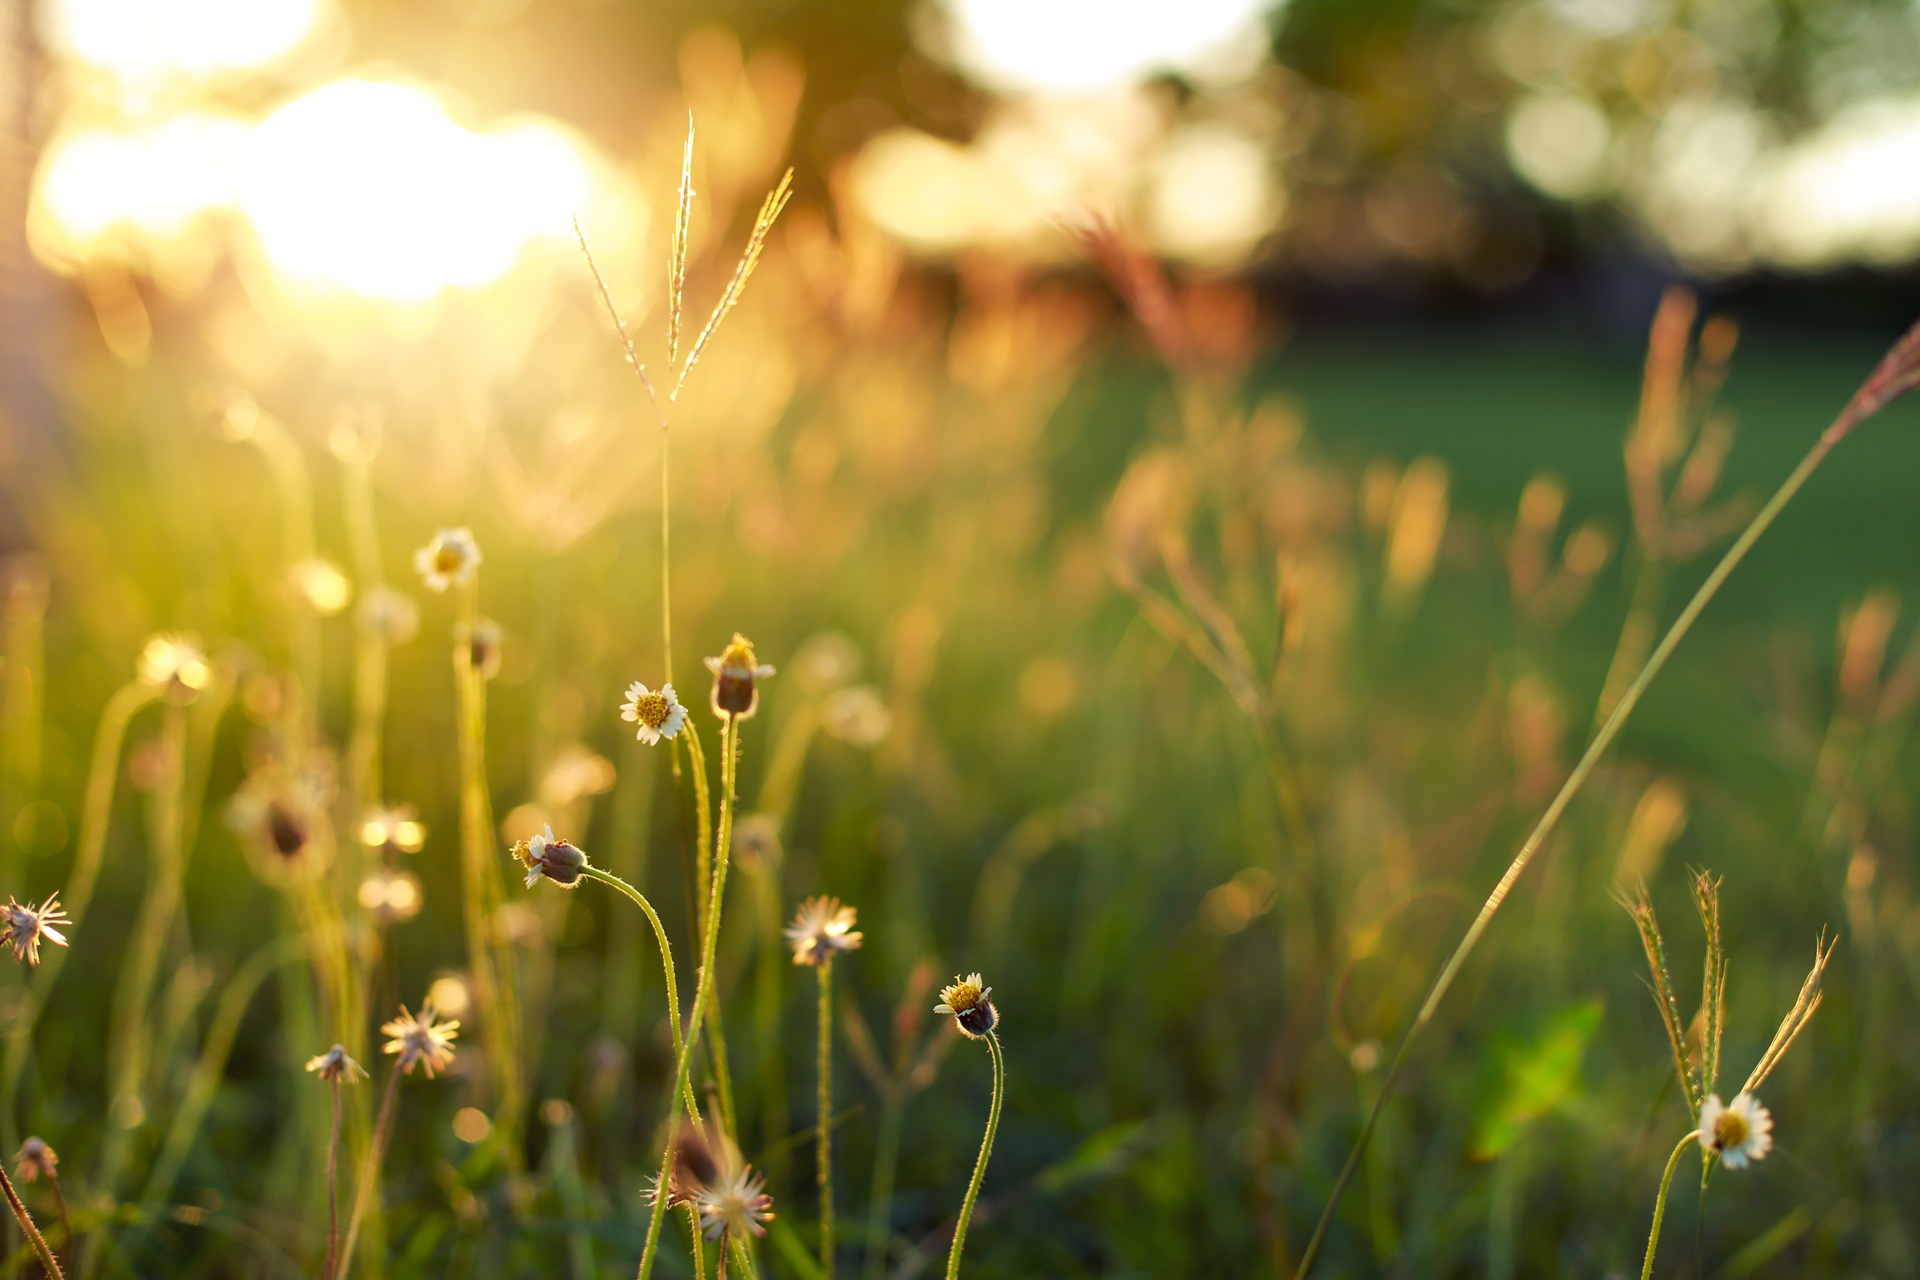
nature, grass, branch, dew, light, plant, sunshine, field, lawn, meadow, prairie, sunlight, morning, leaf, flower, green, autumn, botany, flora, wildflower, wild flowers, grassland, backlighting, habitat, moisture, macro photography, the evening sun, underbrush, natural environment, atmospheric phenomenon, grass family, plant stem